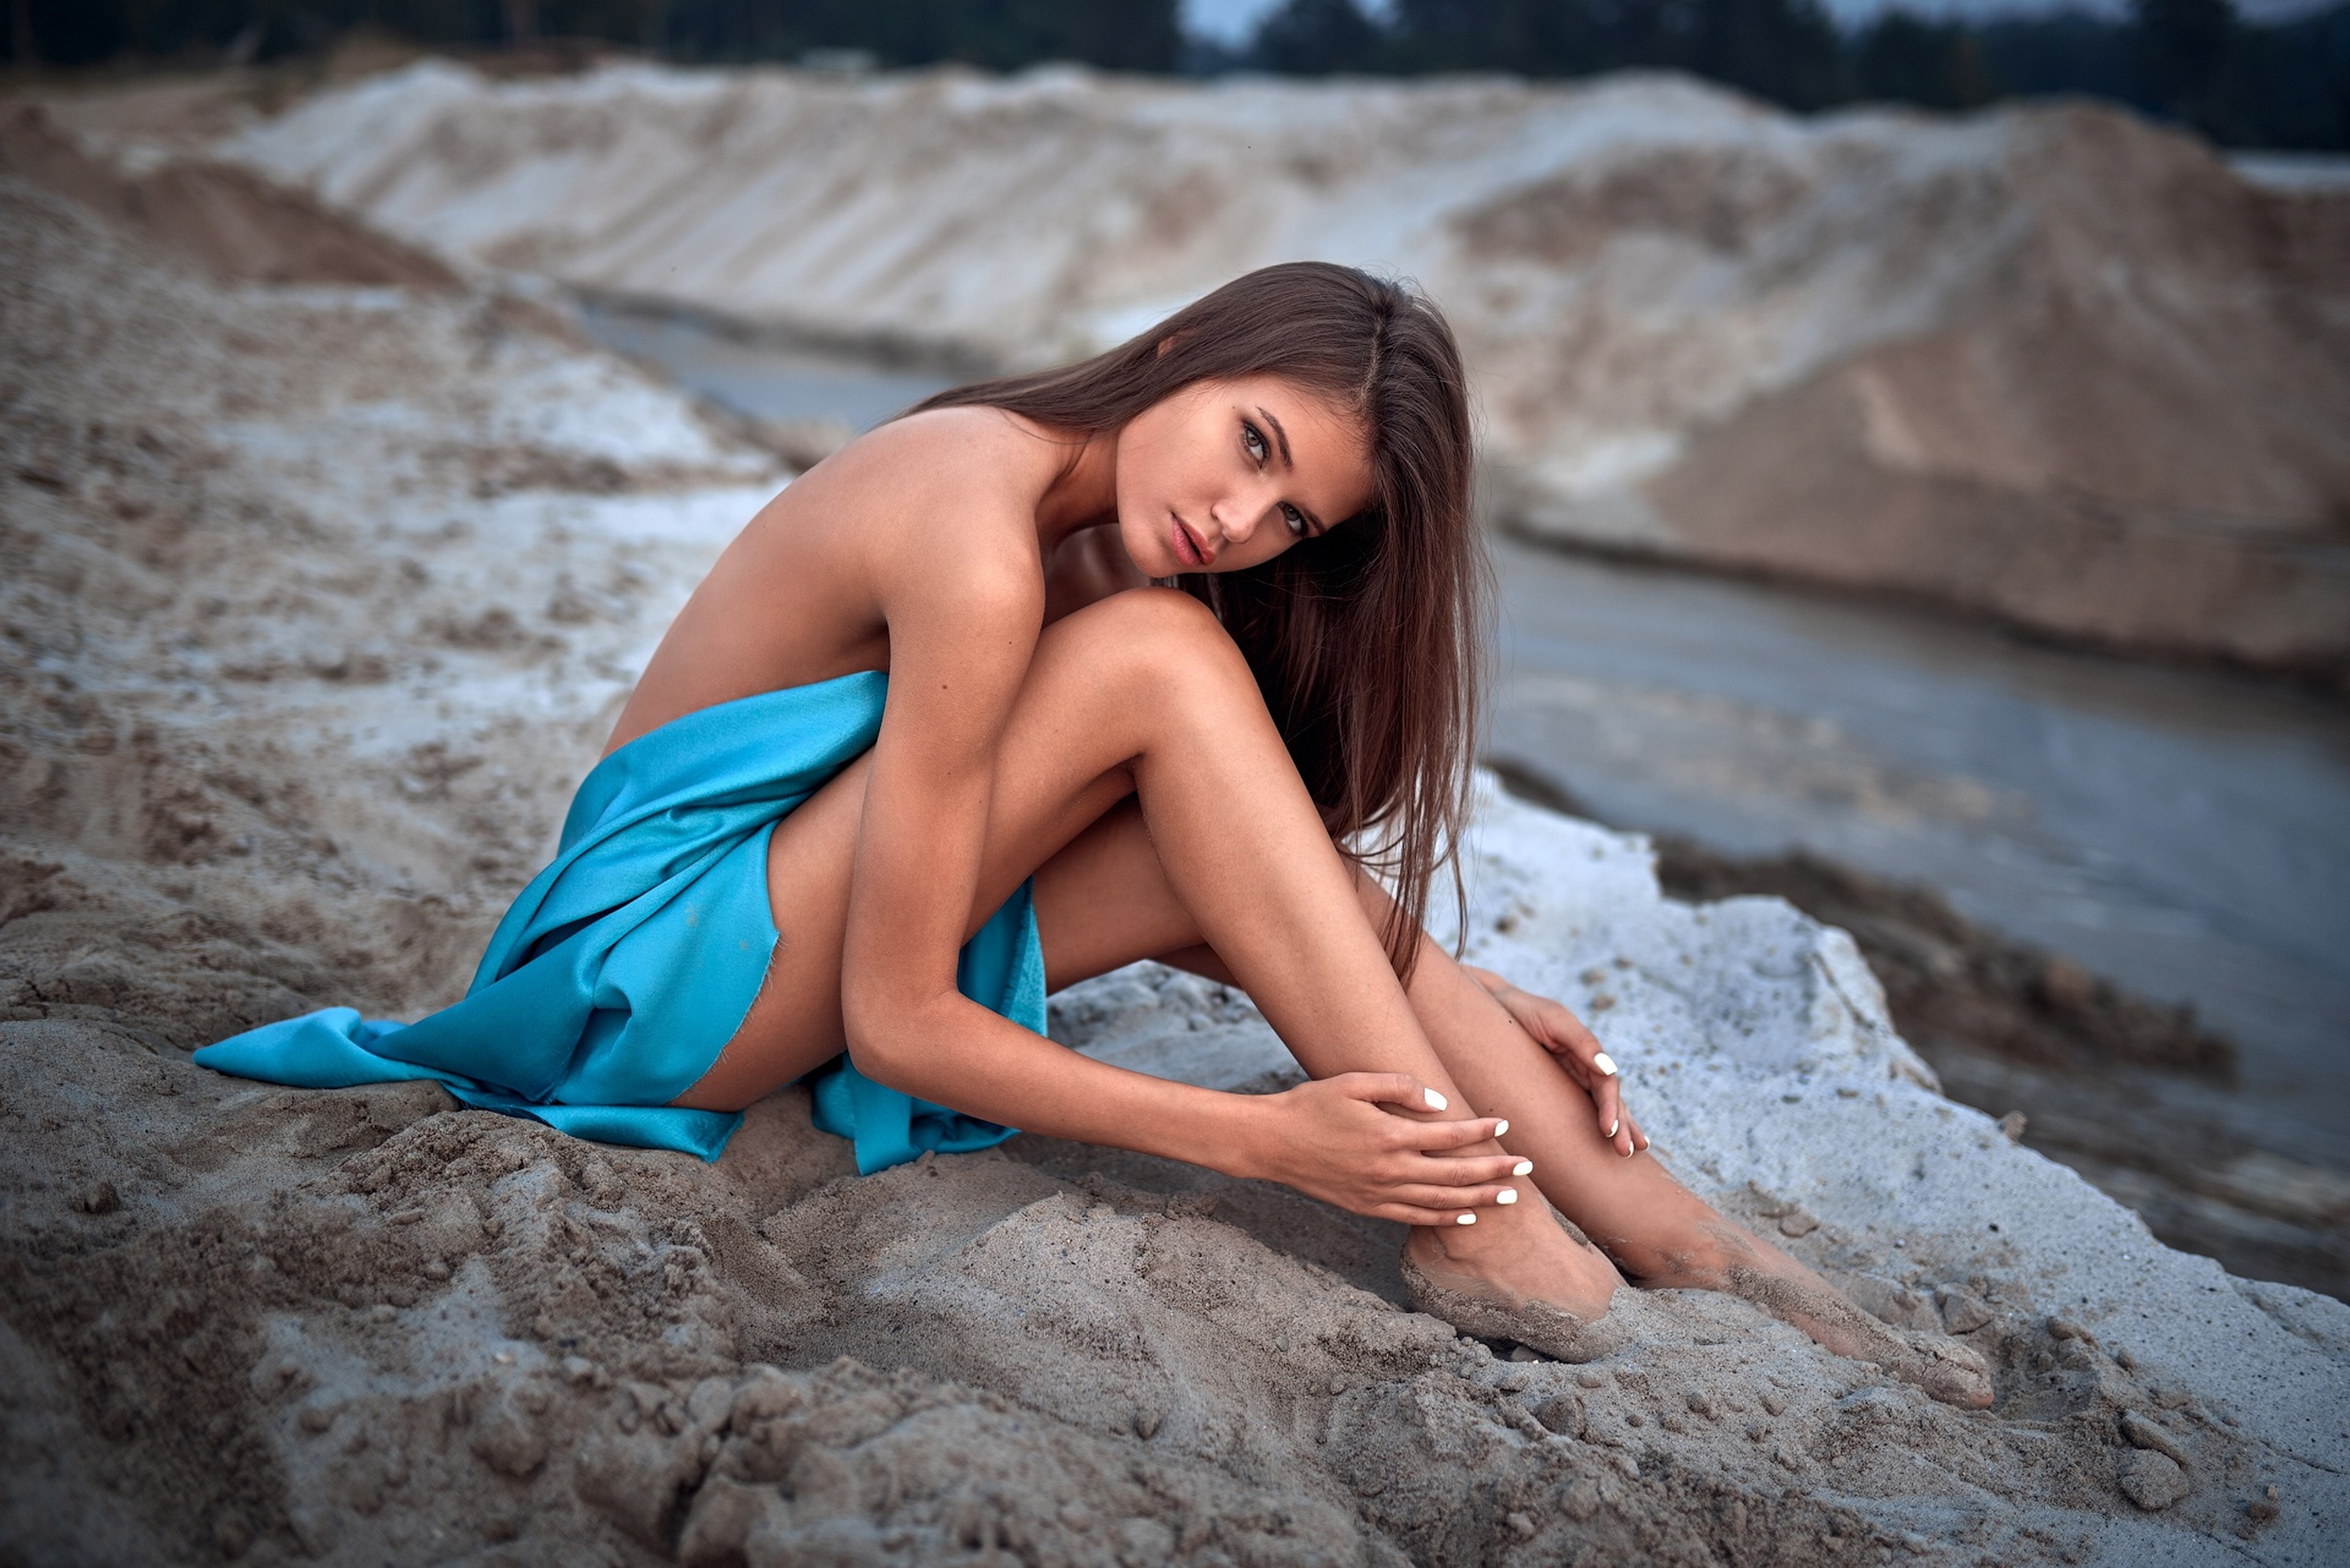
hand, arm, leg, People in nature, flash photography, wood, thigh, happy, beach, sand, black hair, art model, barefoot, human leg, long hair, foot, knee, landscape, blond, electric blue, fun, bikini, brown hair, rock, fashion model, sitting, ocean, vacation, darkness, portrait photography, soil, sea, photo shoot, flesh, coast, wave, leisure, jewellery